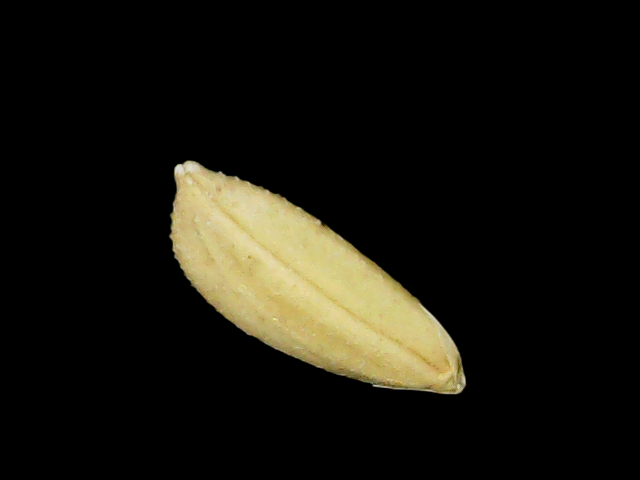
Rice variety: Binadhan10